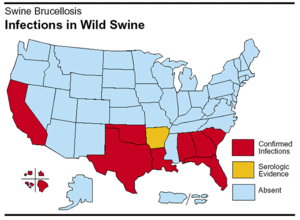
La brucellose, anciennement appelée fièvre de Malte ou mélitococcie, est une anthropozoonose due à des coccobacilles du genre Brucella, du nom de David Bruce.